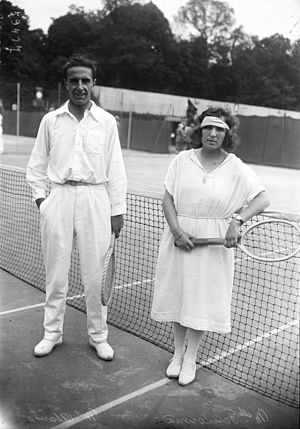
VM i tennis på hardcourt 1920 / Resultater / Mixed double
Det spanske mixed double-par Manuel Alonso og Isabella Fonrodona.
Verdensmesterskaberne i tennis på hardcourt 1920 var det fjerde VM i tennis på hardcourt, som på det tidspunkt i tennishistorien i praksis betød grusbaner. Mesterskaberne havde været suspenderet siden 1914 på grund af første verdenskrig og var således de første i seks år. De blev arrangeret af L’Union des Sociétés Française de Sports Athlétiques og spillet i Stade Français i bydelen Saint-Cloud i Paris, Frankrig i perioden 23. - 30. maj 1920. Der blev spillet om fem mesterskabstitler: herresingle, damesingle, herredouble, damedouble og mixed double. Mesterskabet var officielt anerkendt som verdensmesterskab af International Lawn Tennis Federation.